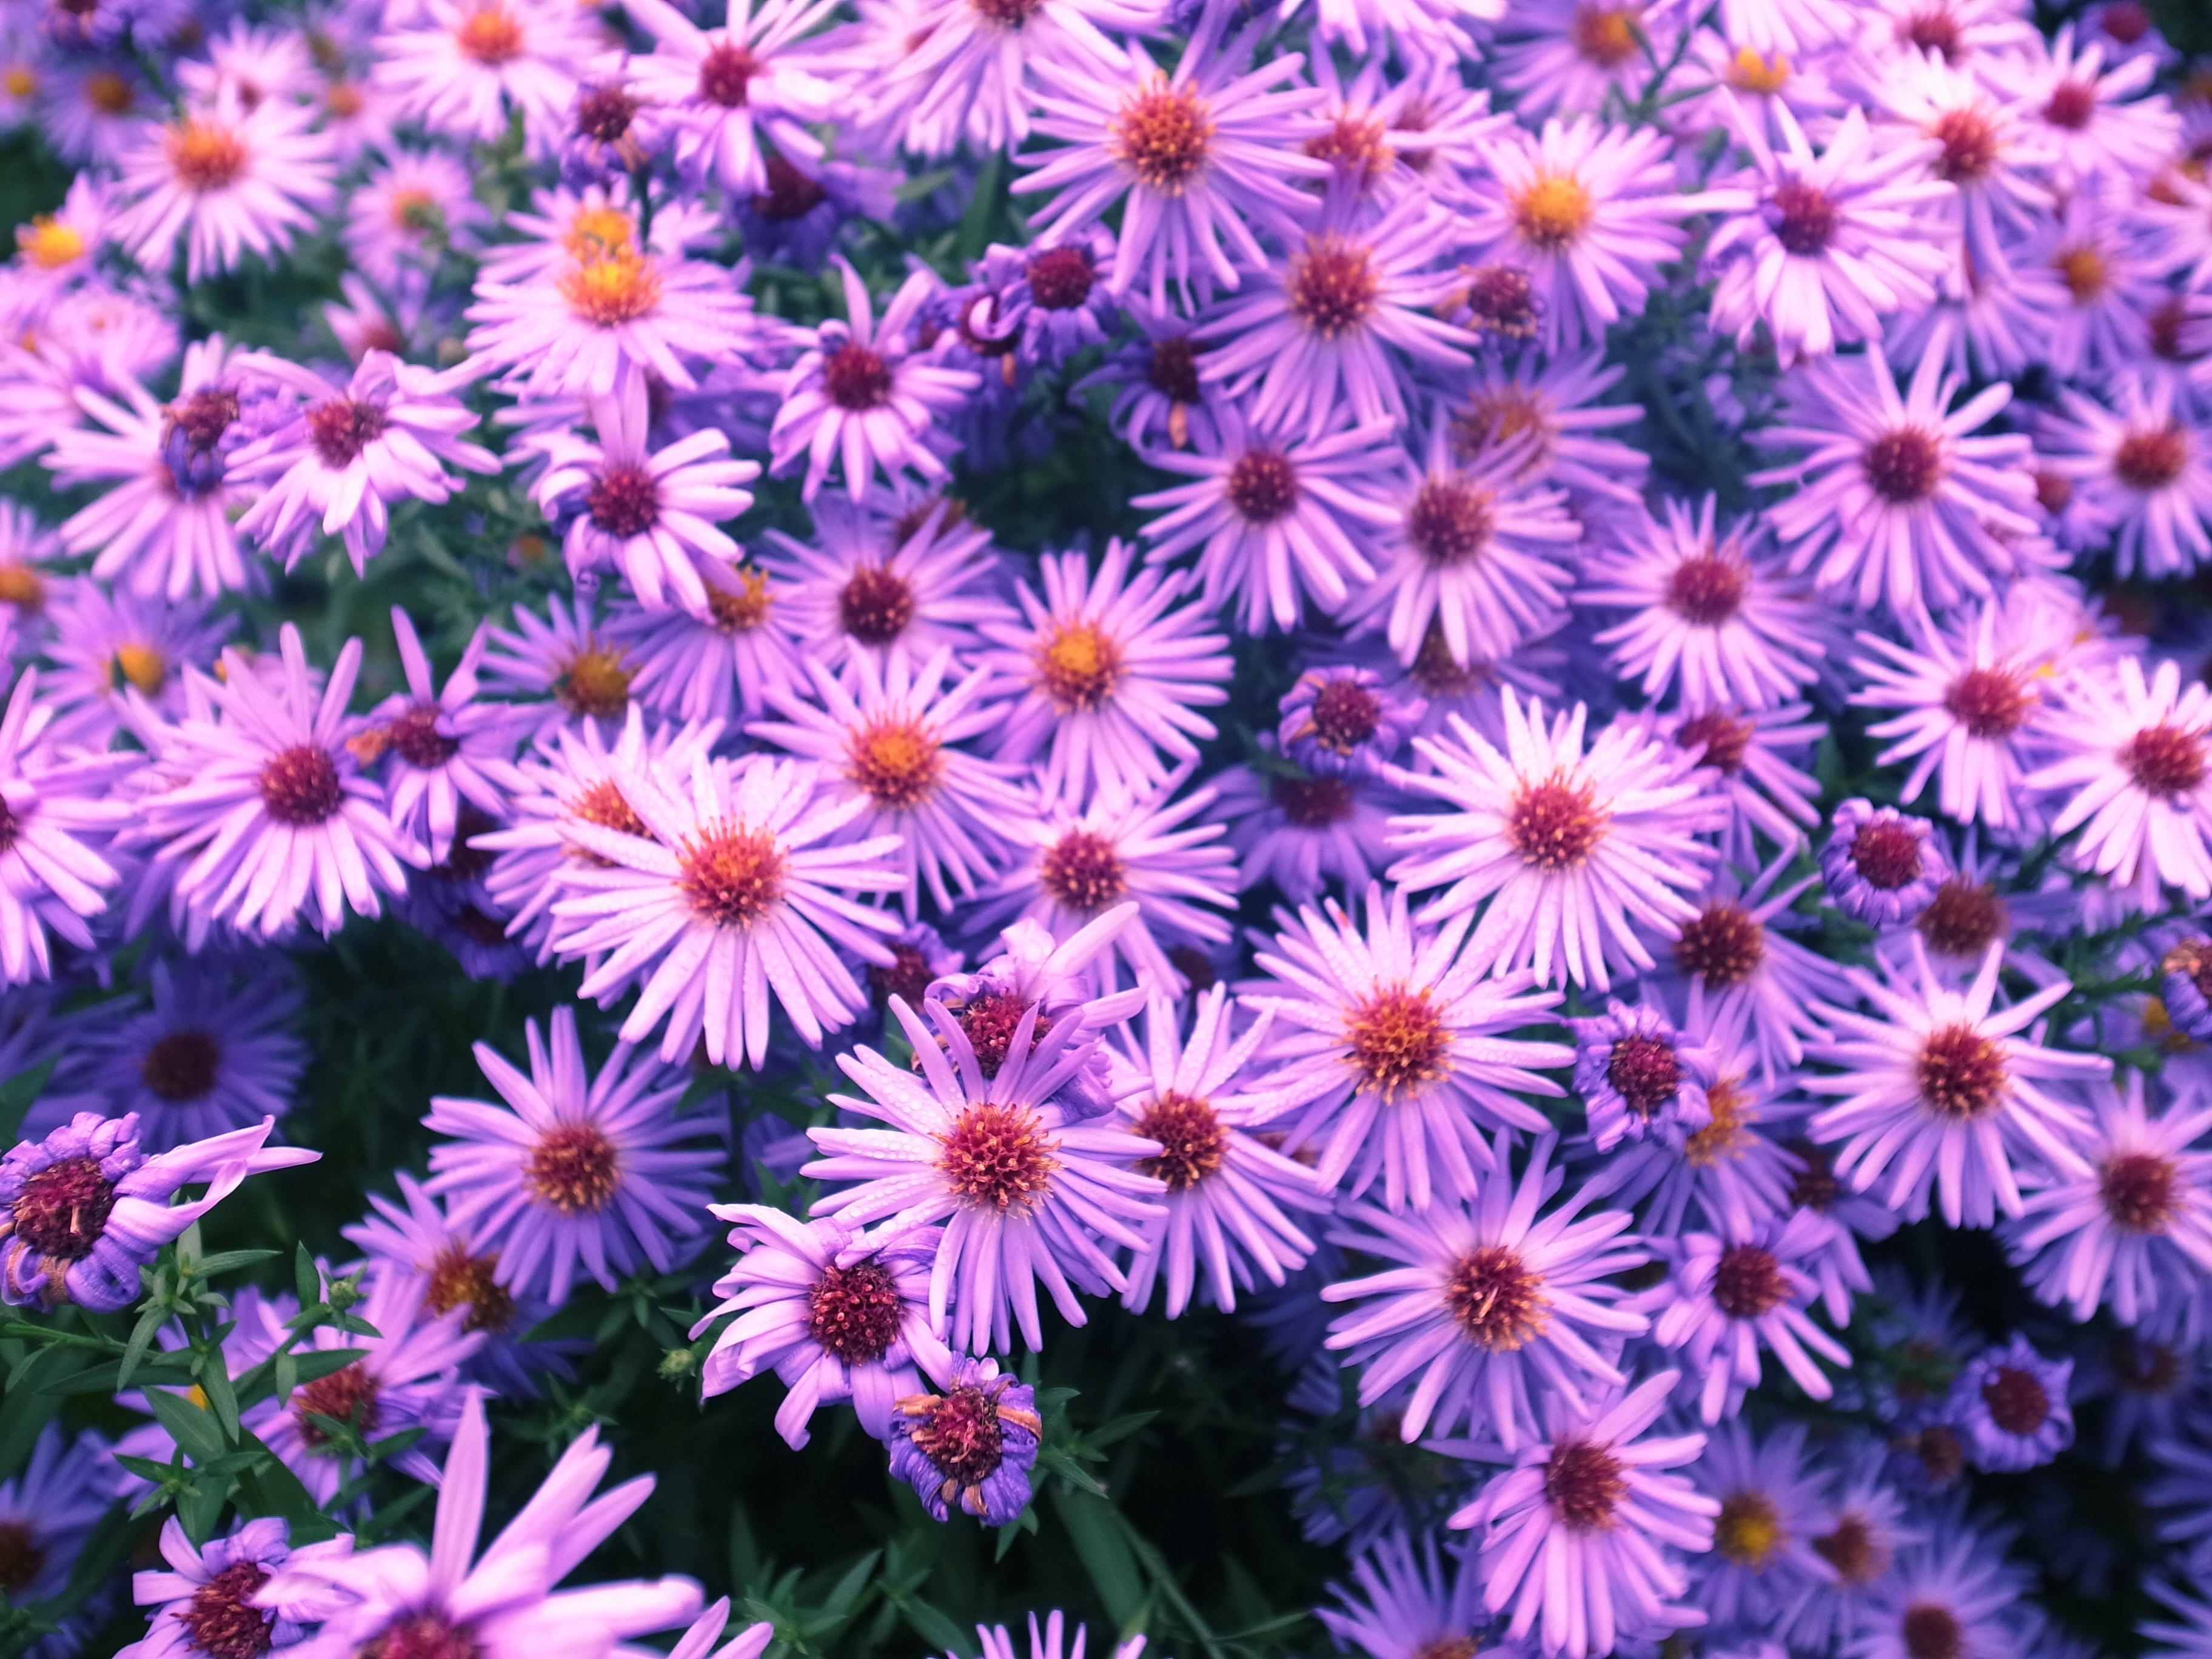
plant, flower, petal, daisy, botany, garden, flora, flower bed, aster, beautiful, small fresh, flowering plant, daisy family, annual plant, land plant, marguerite daisy, chrysanths, ice plant family, dorotheanthus bellidiformis, purple wind